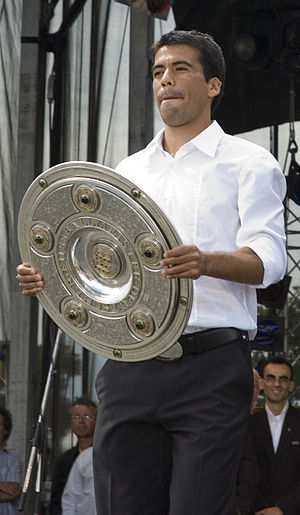
Pável Pardo
Pável Pardo Segura er en tidligere mexicansk fodboldspiller.